Clara von Wille

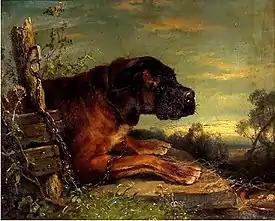
The Lonely Watchdog

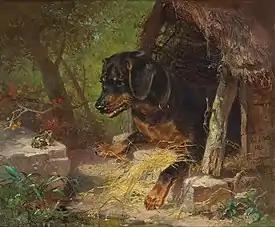
The Frog

Clara von Wille, "née" Clara Maria Alexandra von Böttcher (1838 in Düsseldorf – 15 March 1883, in Düsseldorf) was a German animal painter; associated with the Düsseldorf School.